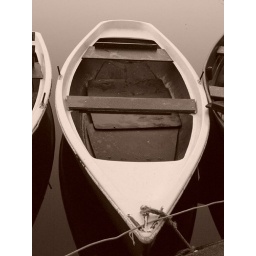
boat in water